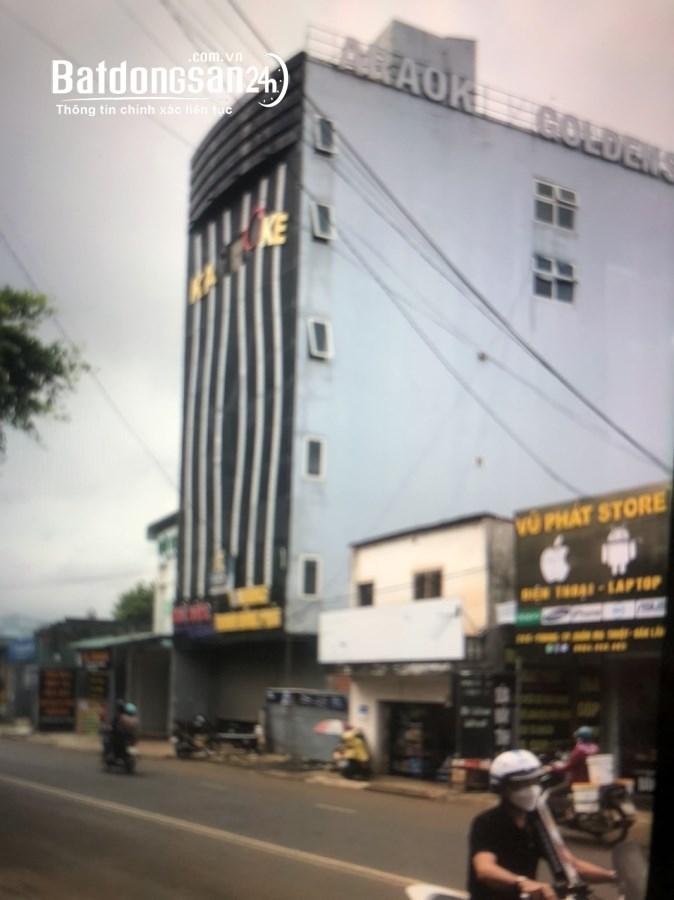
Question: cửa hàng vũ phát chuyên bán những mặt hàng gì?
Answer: các loại điện thoại và laptop